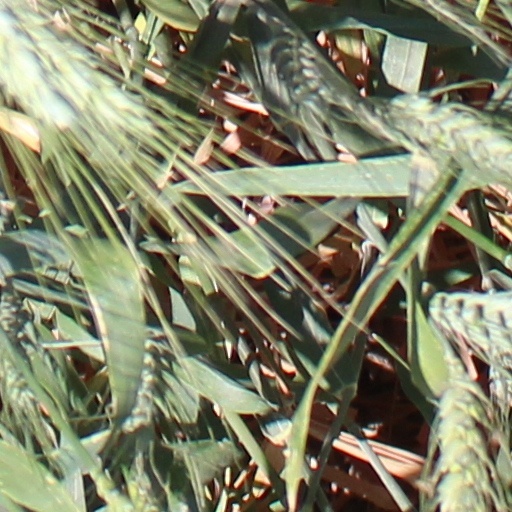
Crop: wheat